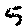
Label: 5